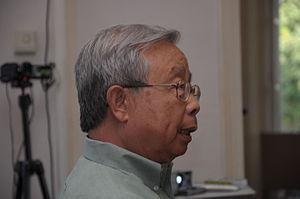
Fang Lizhi, né le 12 février 1936 à Pékin et mort en exil aux États-Unis le 6 avril 2012, est un dissident et astrophysicien chinois, membre du bureau et coprésident de Human Rights in China.